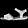
Label: Sandal